Battle of Nanking

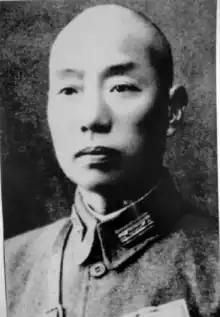
Sichuanese general Rao Guohua, whose forces would defend Guangde. He would commit suicide at the battle's end.

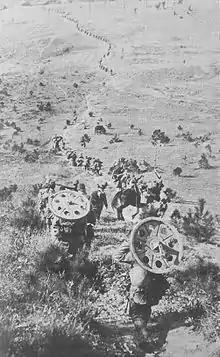
Japanese soldiers marching on Nanjing

Even before the conclusion of the battle of Shanghai, Japan's Navy Air Service was launching frequent air raids on the city, eventually totaling 50 raids according to the Navy's own records. The Imperial Japanese Navy Air Service had struck Nanjing for the first time on August 15 with Mitsubishi G3M medium-heavy bombers, but suffered heavy losses in face of the aerial defense from Chinese Air Force Boeing P-26/281 Peashooter and Hawk II/Hawk III fighters based primarily at Jurong Airbase for the defense of Nanjing. It wasn't until after the introduction of the advanced Mitsubishi A5M fighter did the Japanese begin to turn the tide in air-to-air combat, and proceed with bombing both military and civilian targets day and night with increasing impunity as the Chinese Air Force losses mounted through continuous attrition; the Chinese did not have the aircraft industry nor comprehensive training regimen to replace men and machines to contend against the ever-growing and ever-improving Japanese war machine.